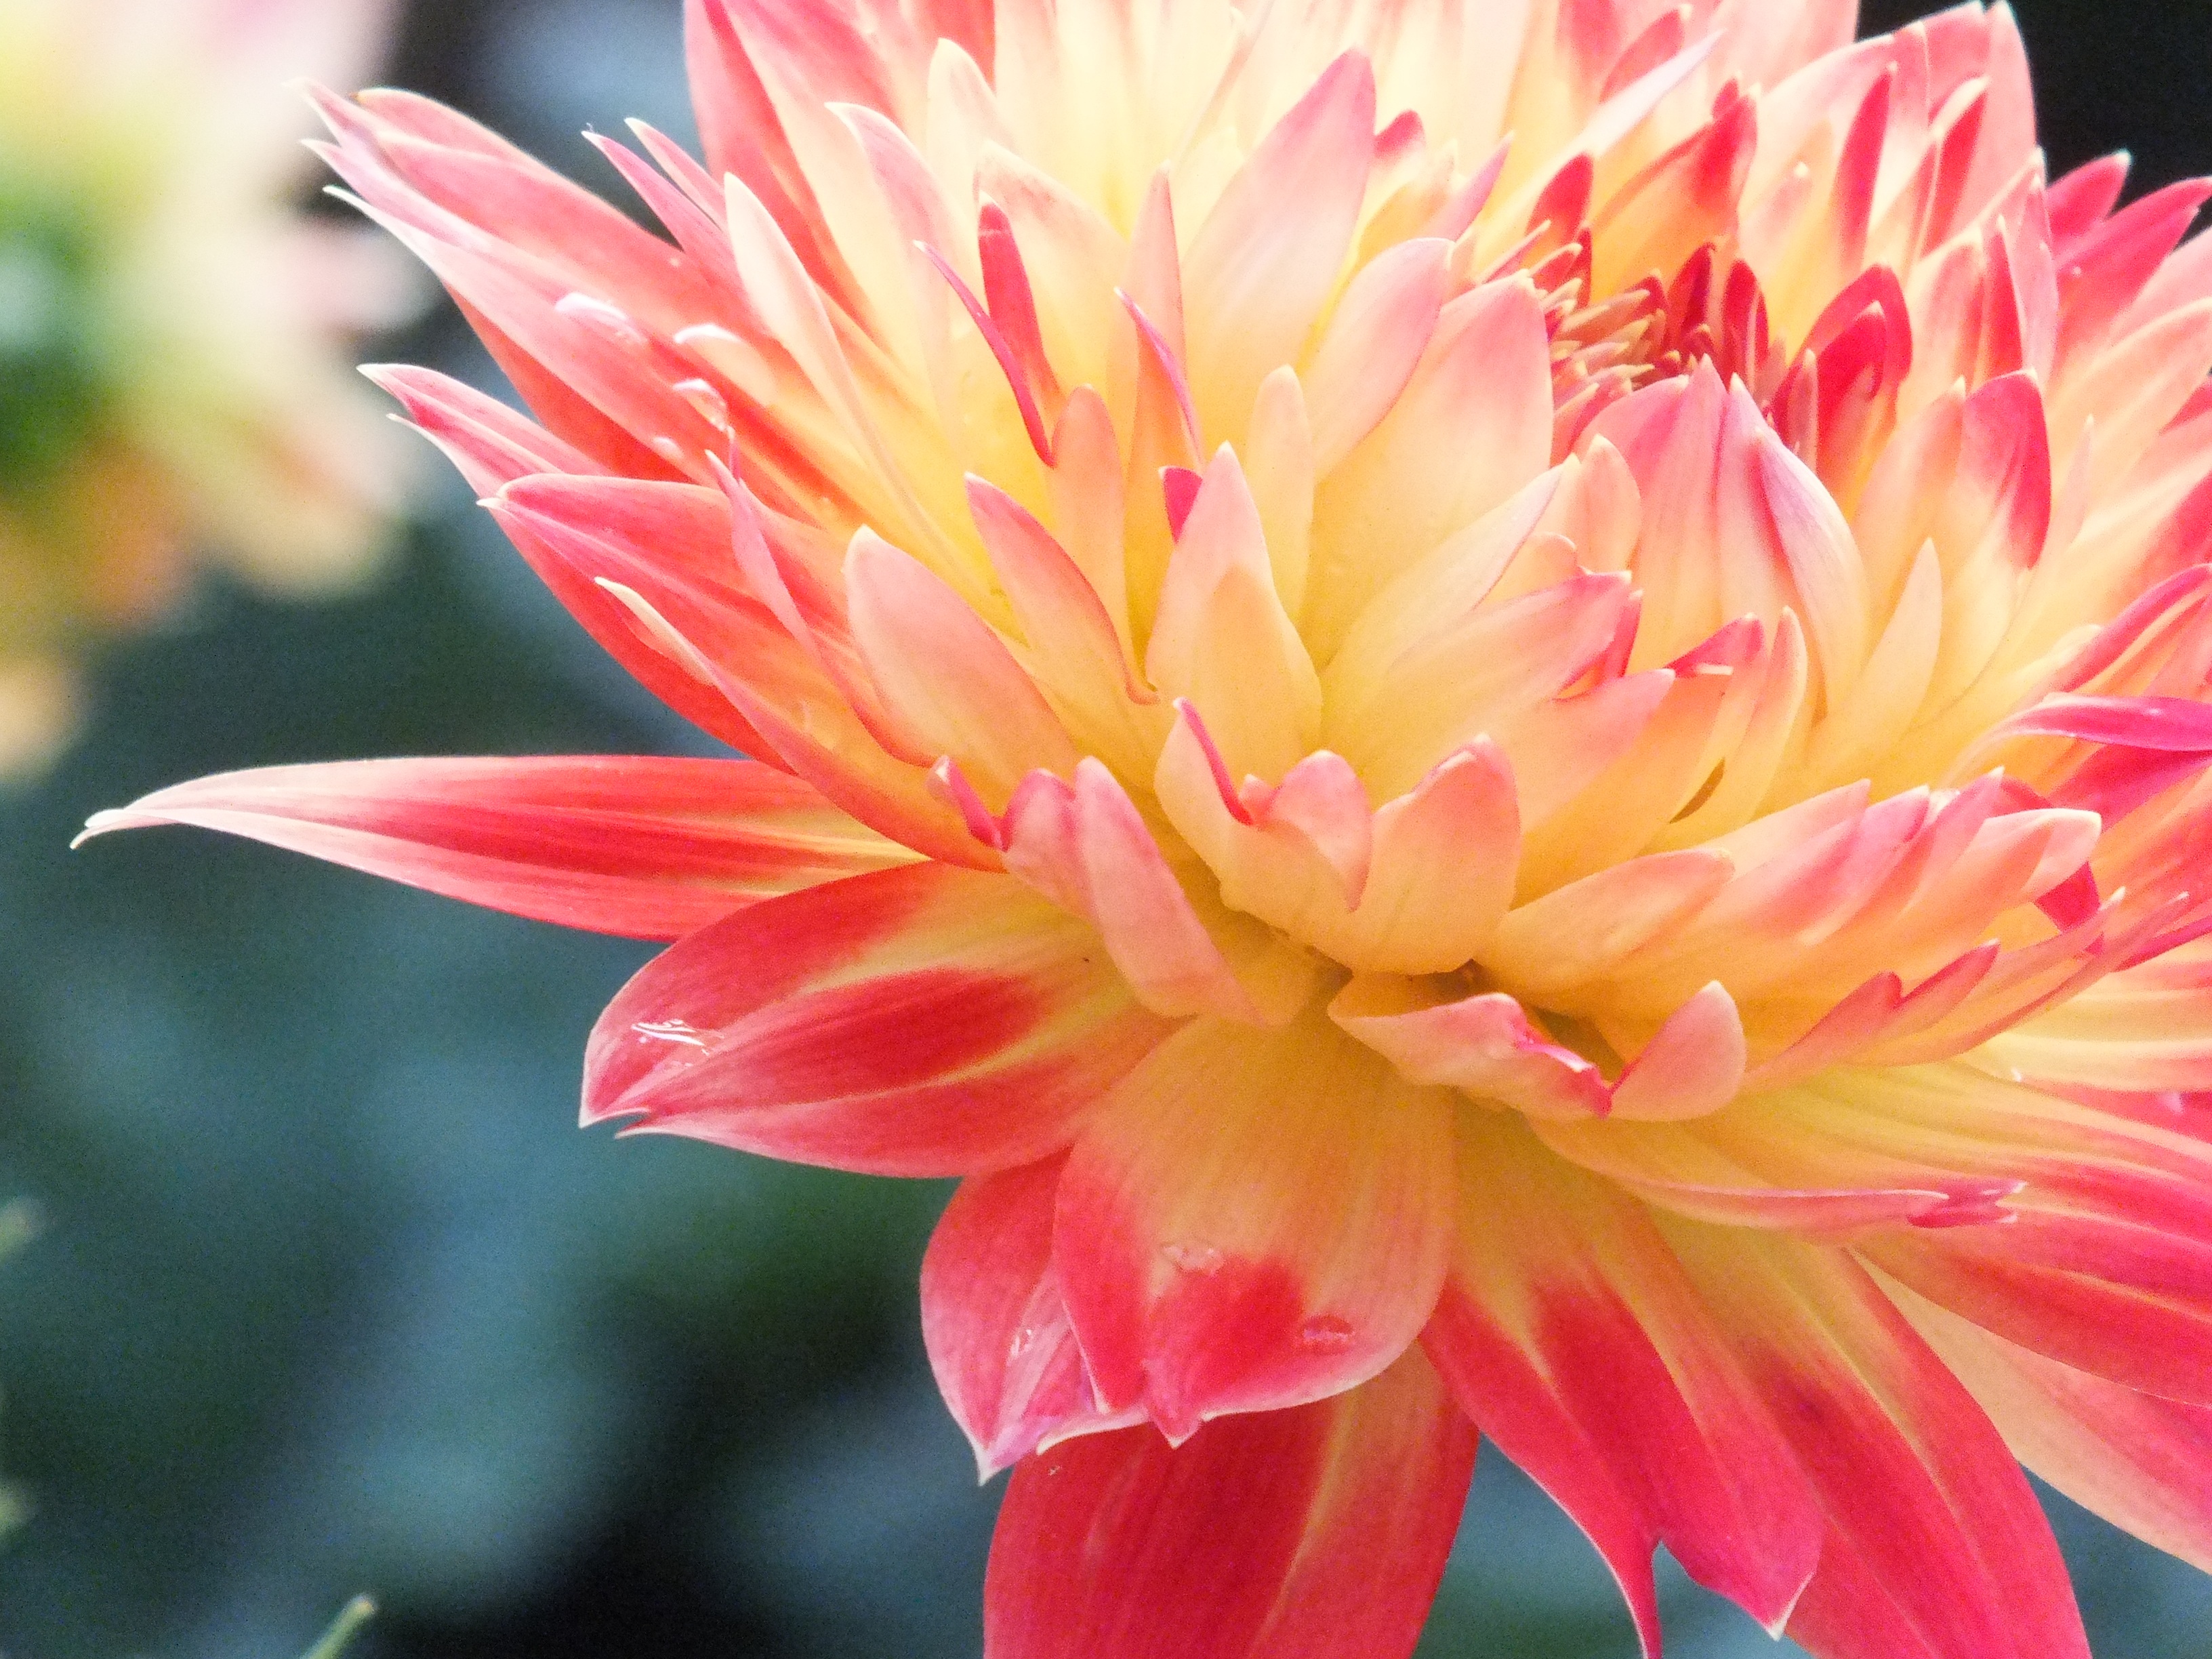
nature, plant, flower, petal, summer, macro, yellow, garden, pink, flora, dahlia, macro photography, summer flowers, flowering plant, daisy family, annual plant, plant stem, land plant